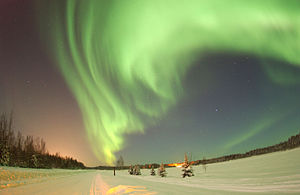
Vejrfænomen
Et af naturens smukke fænomener er nordlyset. Nordlys set oftest i de polare områder, men til tider kan fænomenet også ses i Danmark. Nordlyset opstår, når byger af energirig elektronstråling anslår atmosfærens atomer og molekyler, som bringes til at lyse. (Her skinner et nordlys over Bear Lake i Alaska den 18. januar 2005).
Et Vejrfænomen er et meteorologisk fænomen, der kan forklares af principperne om meteorologi. Orkaner og monsun, luftfugtighed og sne, hedebølge og polare lavtryk, tåge og cumulonimbusskyer – vejret udfolder sig på mange måder rundt omkring i verden og i løbet af året.